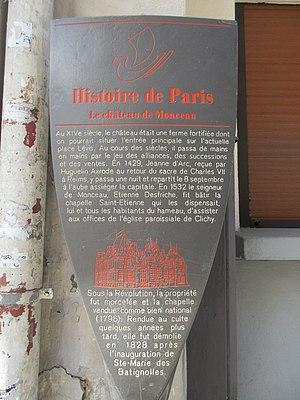
Panneau Histoire de Paris
La place de Lévis est une voie située dans le quartier de la Plaine-de-Monceaux du 17ᵉ arrondissement de Paris.
La rue de la Terrasse est une voie du 17ᵉ arrondissement de Paris, en France.
Le siège de Paris est entrepris en 1429 par les troupes françaises du roi Charles VII, sous l'impulsion notable de Jeanne d'Arc, en vue de prendre la cité tenue par les alliés anglo-bourguignons. Les troupes royales ne parviennent pas à entrer dans Paris, défendue par le gouverneur Jean de Villiers de L'Isle-Adam et le prévôt Simon Morhier.
Le château de Monceau, parfois écrit château de Montceaux, est un ancien château situé sur le village de Monceau, aujourd'hui dans le 17ᵉ arrondissement de Paris.
La rue de Lévis est une voie située dans le quartier de la Plaine-de-Monceaux et le quartier des Batignolles du 17ᵉ arrondissement de Paris.